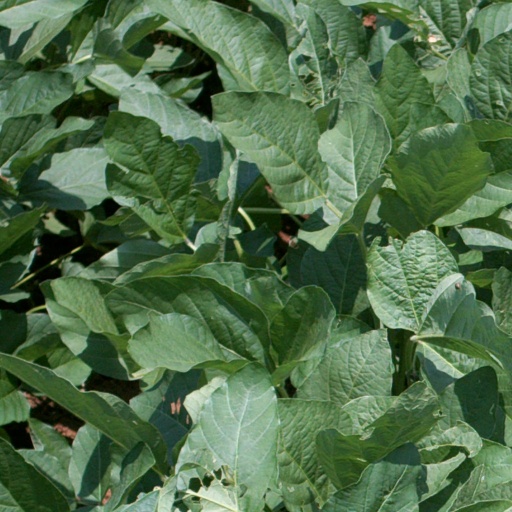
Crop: soybean